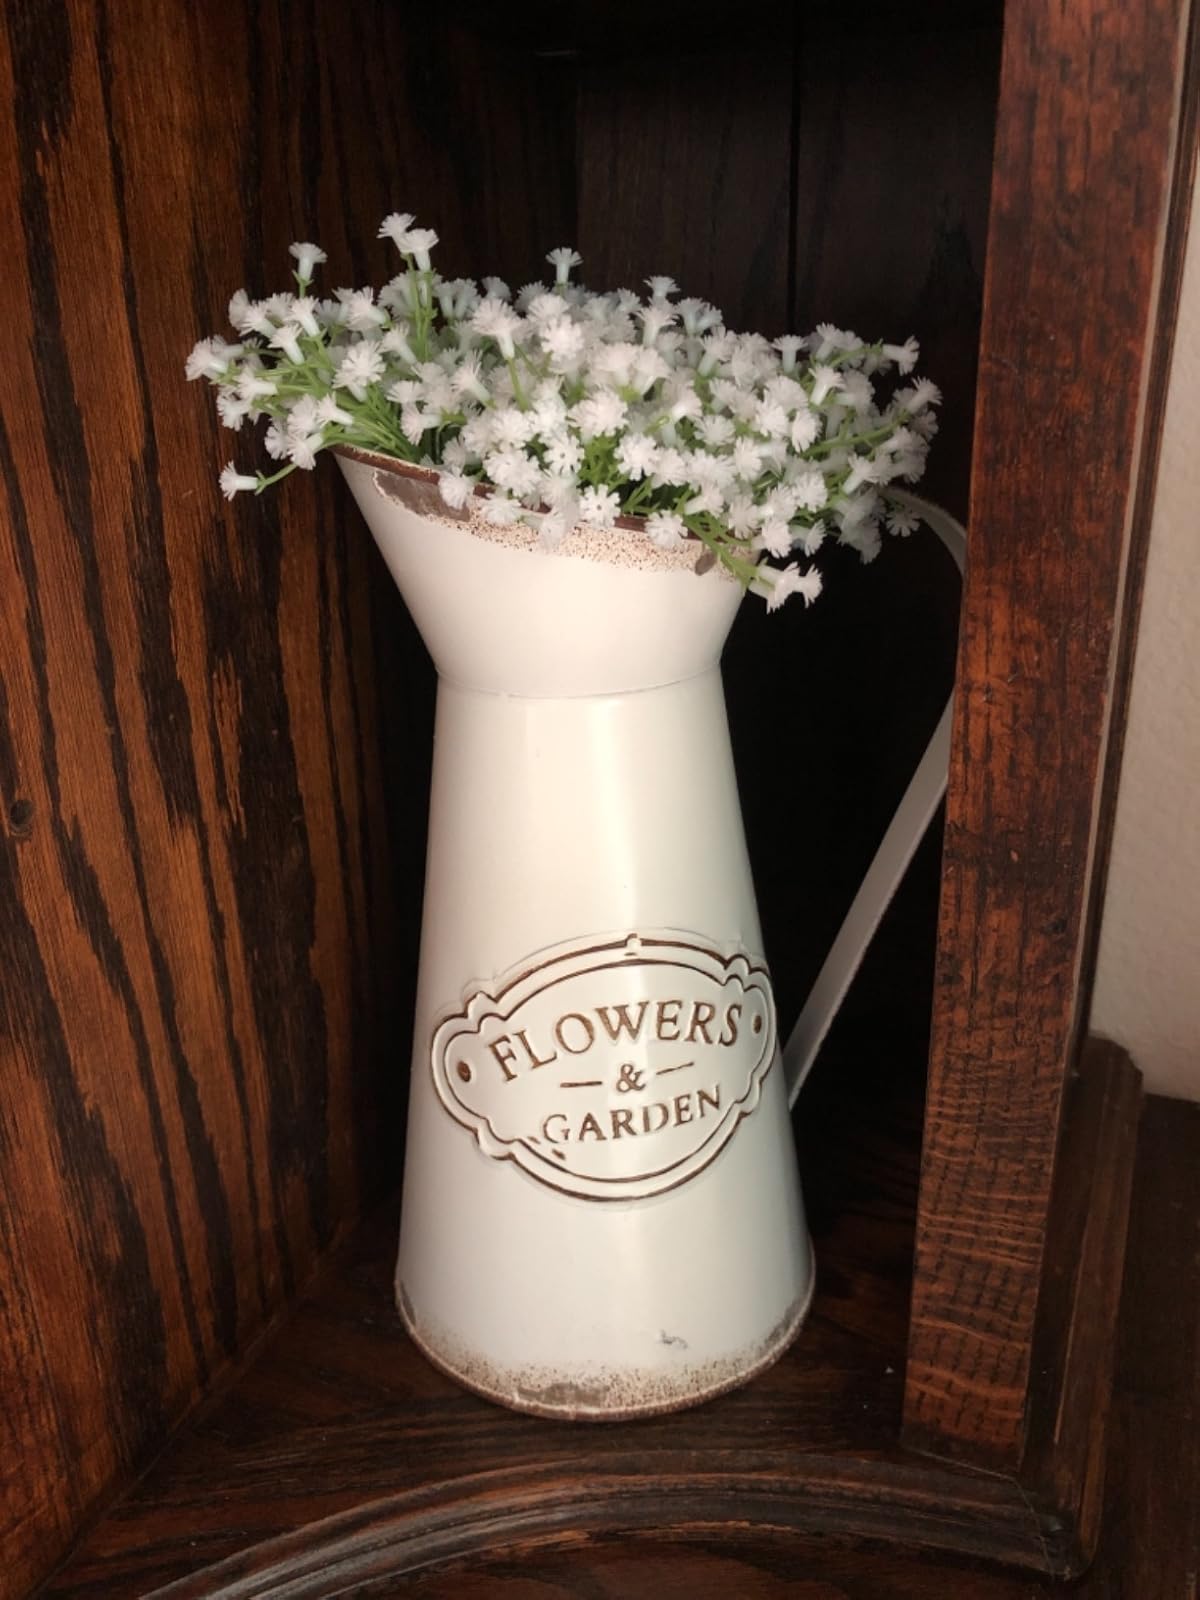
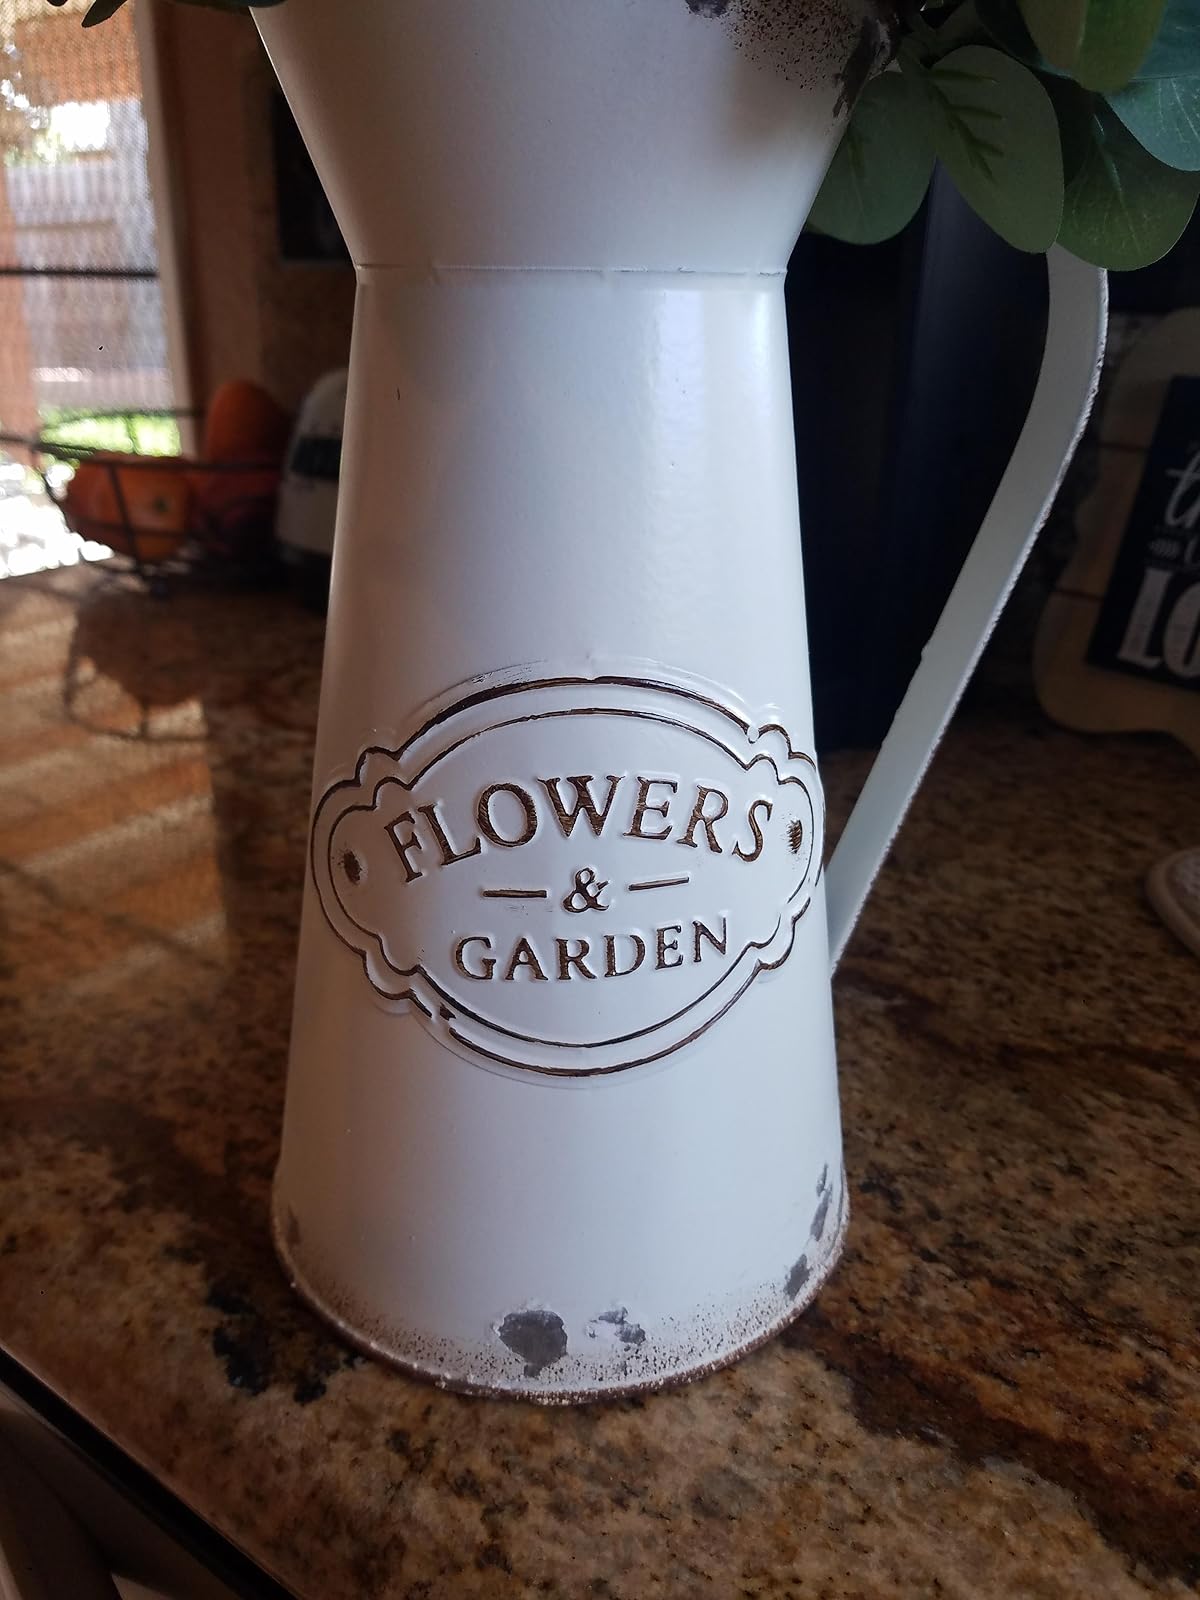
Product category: vase
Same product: yes